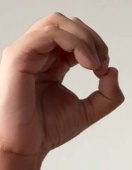
ASL sign: O